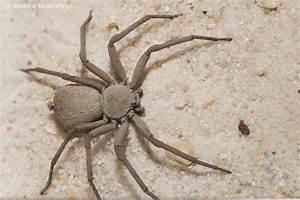
spider